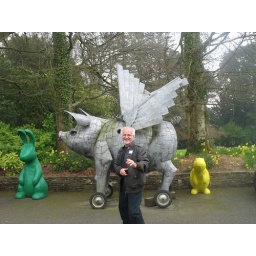
Mike was fascinated by the flying pig